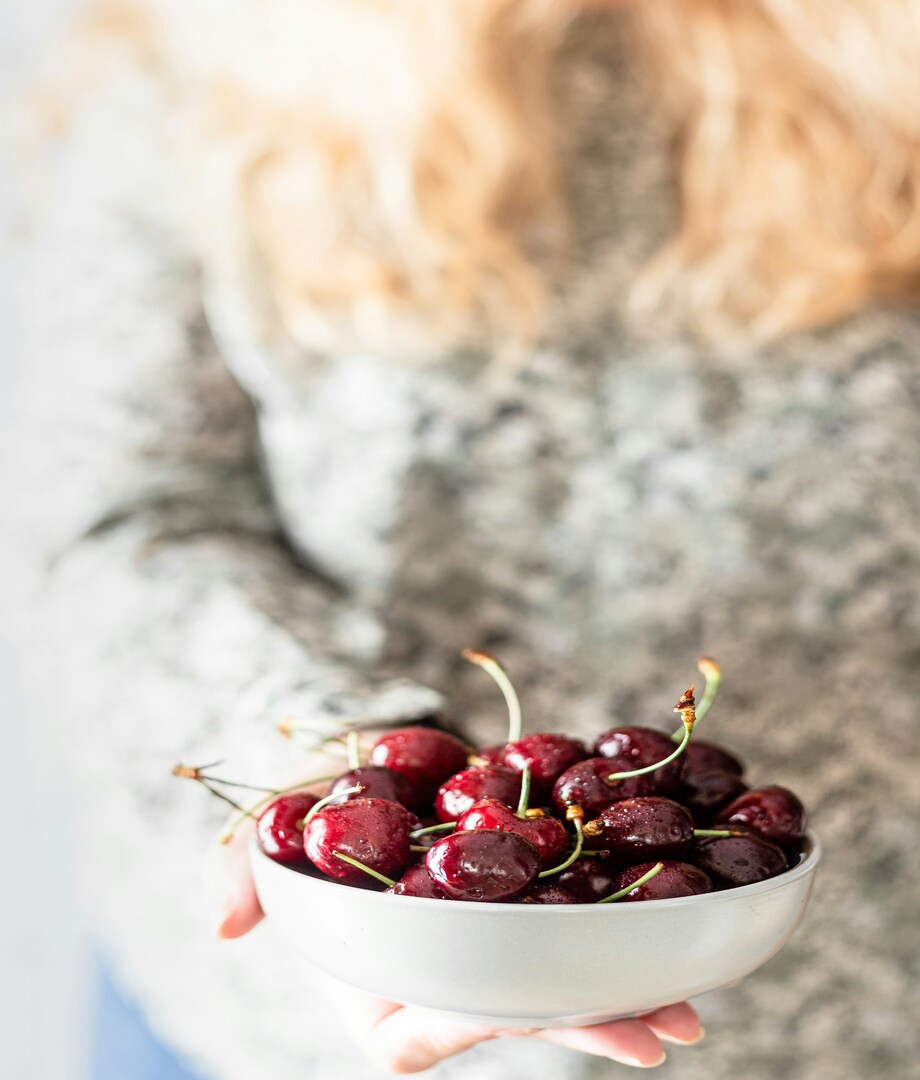
Label: cherry